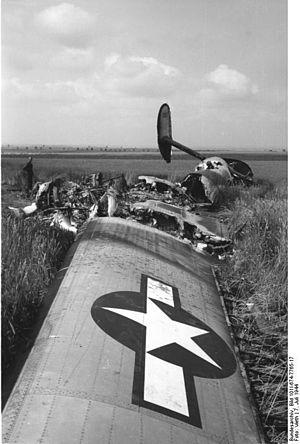
La Défense du Reich, en allemand Reichsverteidigung, est le nom donné à la guerre aérienne défensive menée par la Luftwaffe au-dessus de l'Europe occupée et de l'Allemagne nazie au cours de la Seconde Guerre mondiale. L'objectif était d'empêcher la destruction des villes et des industries allemandes par les alliés occidentaux. Ces opérations engagèrent des milliers d'avions et de multiples unités au cours de centaines de combats durant les campagnes de bombardements stratégiques alliés. Cette campagne fut la plus longue de la guerre aérienne et, avec la bataille de l'Atlantique, la plus longue campagne de la guerre. La Luftwaffe défendit l'espace aérien de l'Europe occupée contre les attaques menées, au départ par le Royal Air Force Bomber Command puis en tandem avec l’United States Army Air Forces.